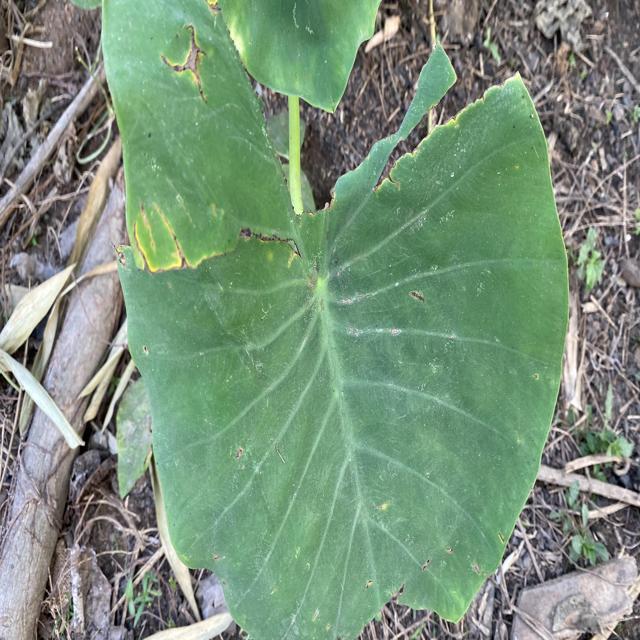
Label: Early_Blight